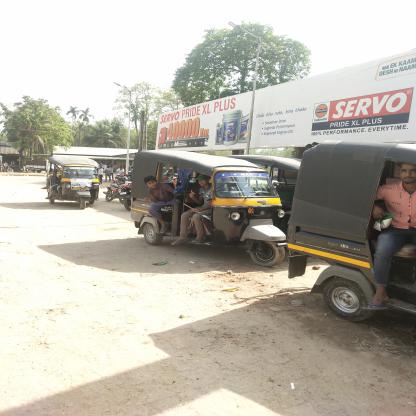
Vehicle type: Auto Rickshaws